Scottish Fisheries Museum

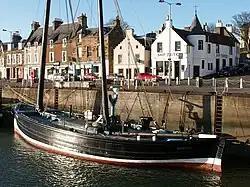
The "Reaper" berthed in Anstruther harbour.

The museum collection contains many model boats, fishing gear, a significant historical photographic archive and paintings. In addition to the traditional exhibits, the museum also boasts a collection of 18 boats, the pride of which is the 104-year-old twin masted Fifie herring drifter, "Reaper". This vessel was restored by the museum's boat club and sails regularly in the summer months. Between 2003 and 2005 she visited 26 ports around Britain, including a visit to the Festival of the Sea in Portsmouth, attracting 44,000 visitors. When not sailing, the boat is berthed in Anstruther harbour opposite the museum.